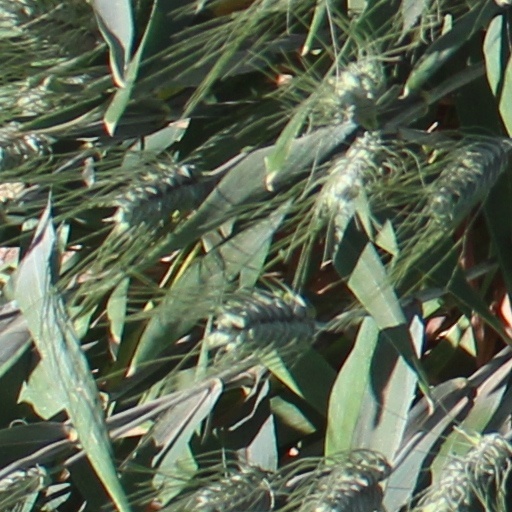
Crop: wheat